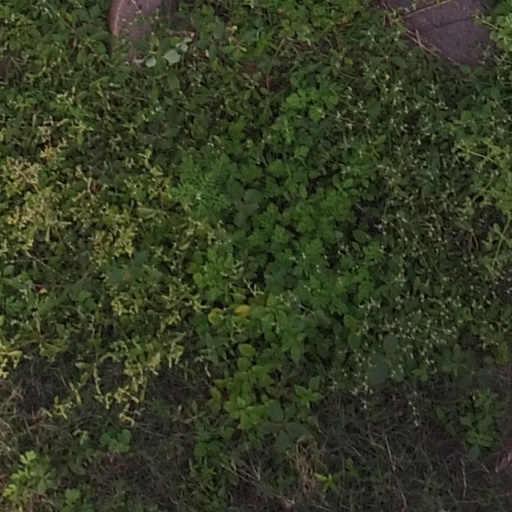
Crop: maize; corn